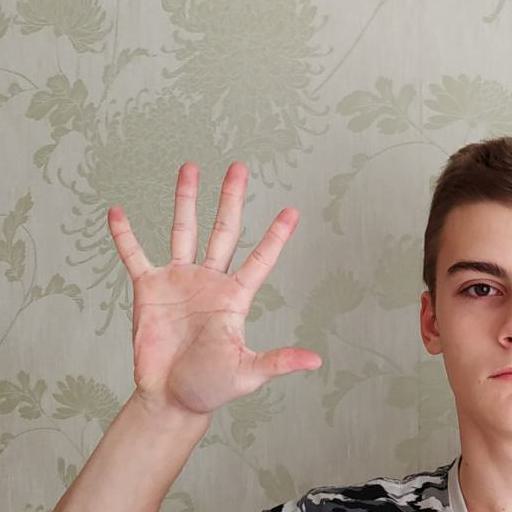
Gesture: palm